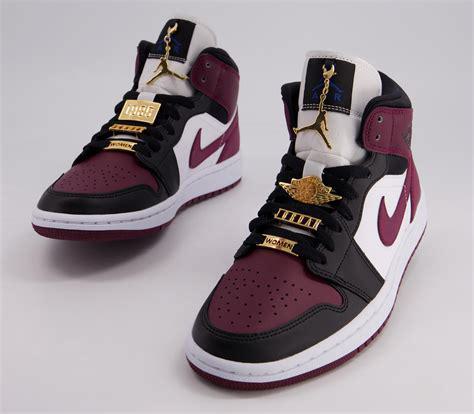
Brand: Jordan
Model: 1